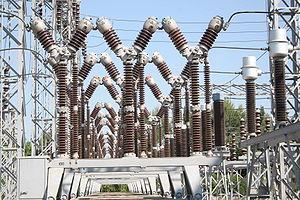
Un poste électrique est un élément du réseau électrique servant à la fois à la transmission et à la distribution d'électricité. Il permet d'élever la tension électrique pour sa transmission, puis de la redescendre en vue de sa consommation par les utilisateurs. Les postes électriques se trouvent donc aux extrémités des lignes de transmission ou de distribution. On parle aussi de sous-station, entre autres dans les chemins de fer.